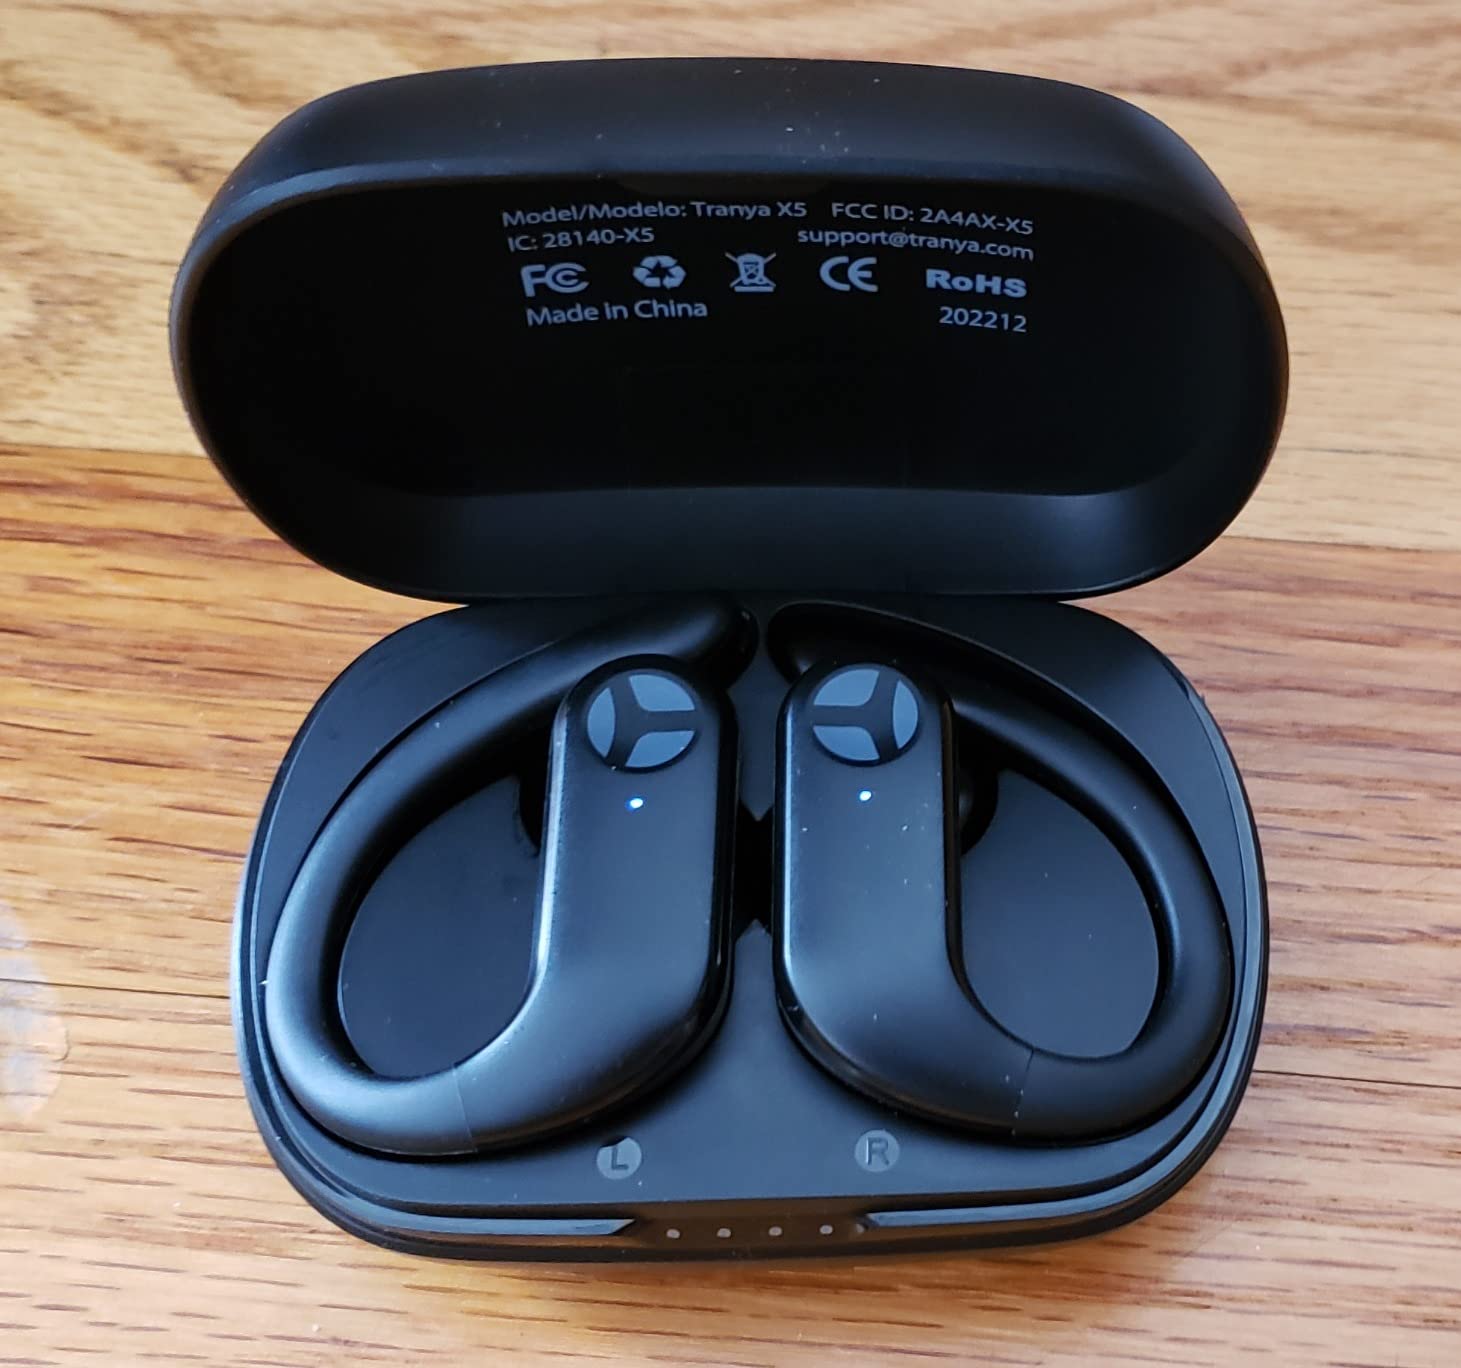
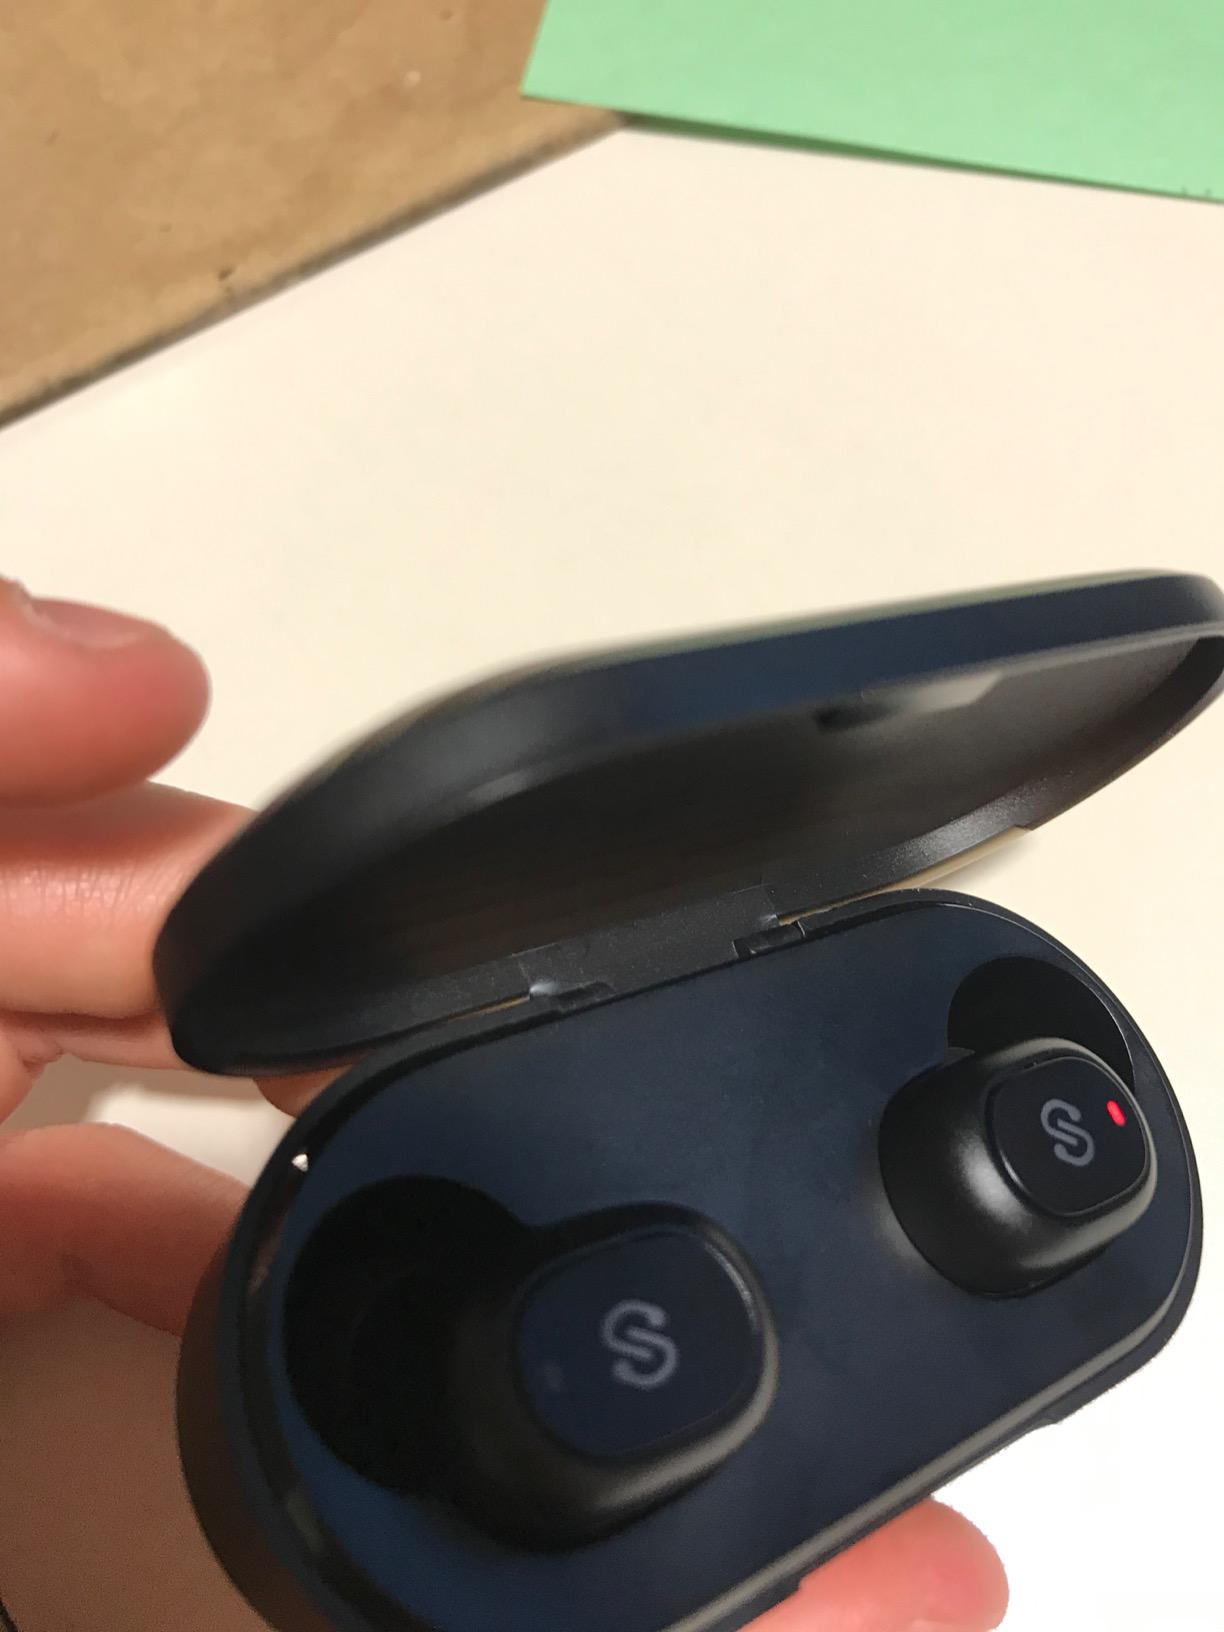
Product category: earbuds
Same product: no